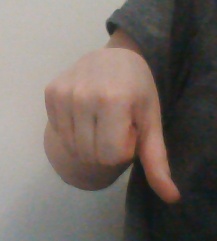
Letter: waw